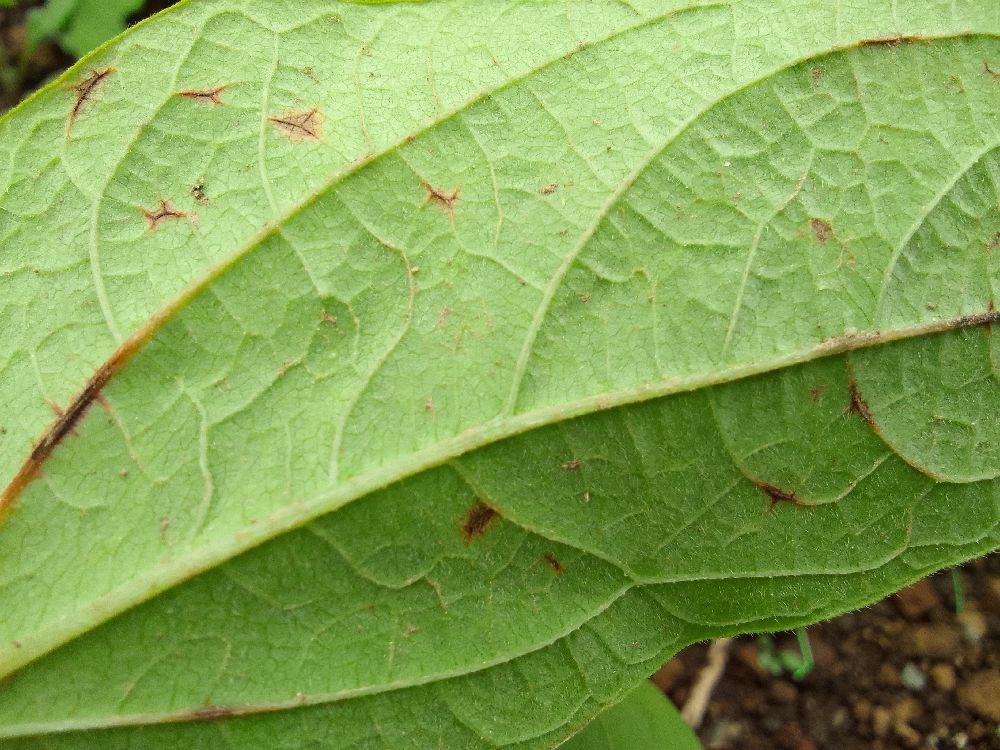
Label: anthracnose